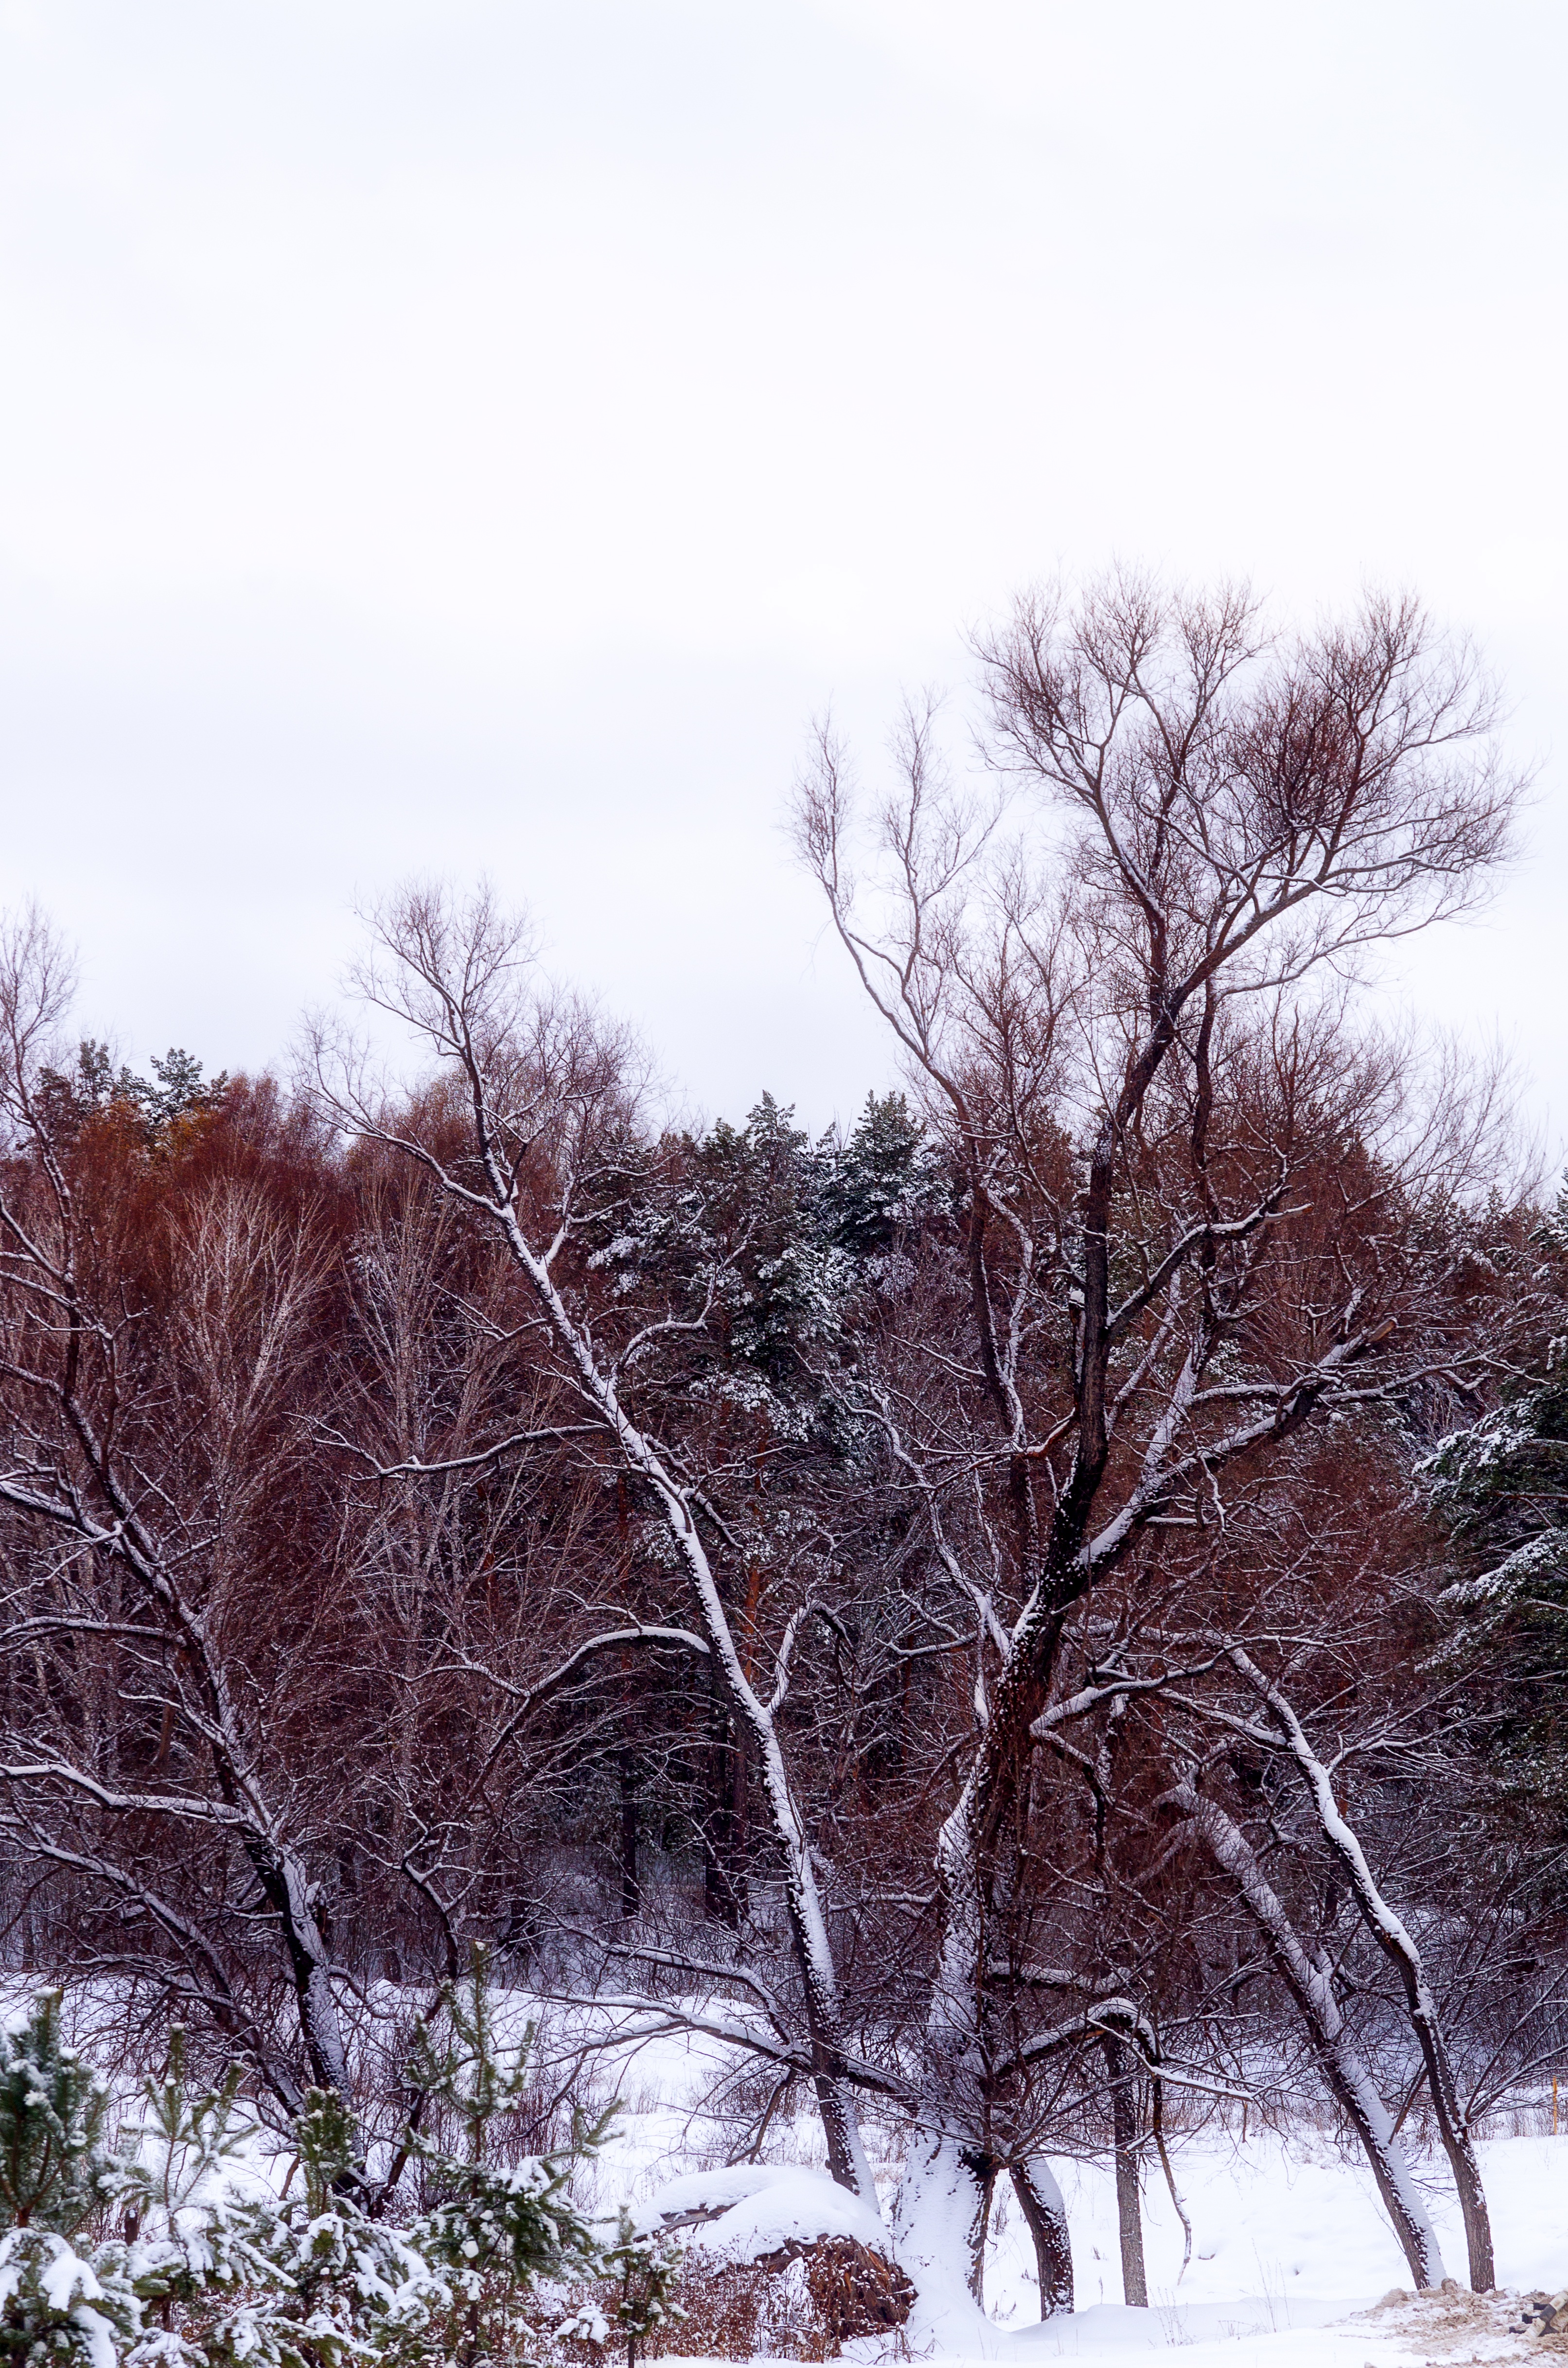
landscape, tree, nature, forest, branch, snow, cold, winter, plant, mist, morning, leaf, flower, frost, pine, ice, weather, season, winter landscape, trees, beautiful, snow winter nature, winter forest, freezing, atmospheric phenomenon, woody plant